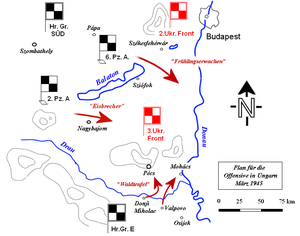
L'opération Frühlingserwachen du 6 au 16 mars 1945 constitue la dernière grande offensive allemande de la Seconde Guerre mondiale. L'offensive est lancée en Hongrie dans la région du lac Balaton, d'où le nom aussi donné d'offensive du lac Balaton qui inclut aussi les opérations simultanées Eisbrecher et Waldteufel.